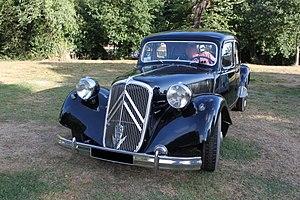
Traction Avant 15/6.
La Citroën Traction Avant est une automobile produite par le constructeur français Citroën de 1934 à 1957. Son histoire est liée dans la mémoire collective à l'Occupation, tour à tour voiture de la Gestapo et icône de la Résistance. Elle fut également le véhicule préféré des gangsters en raison de ses qualités routières exceptionnelles pour son époque.